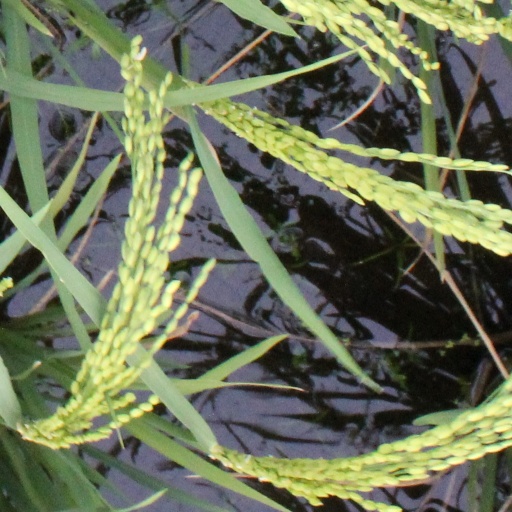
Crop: rice